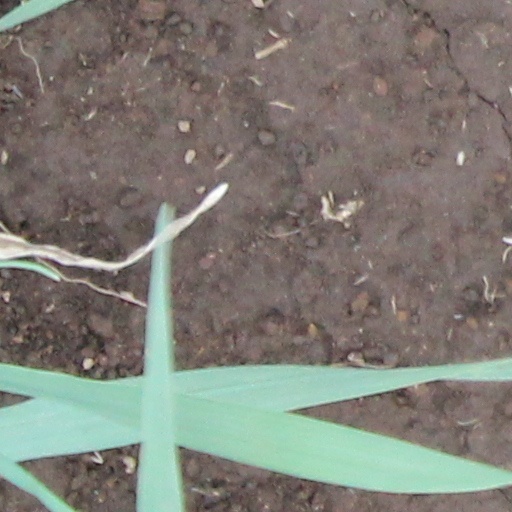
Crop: wheat